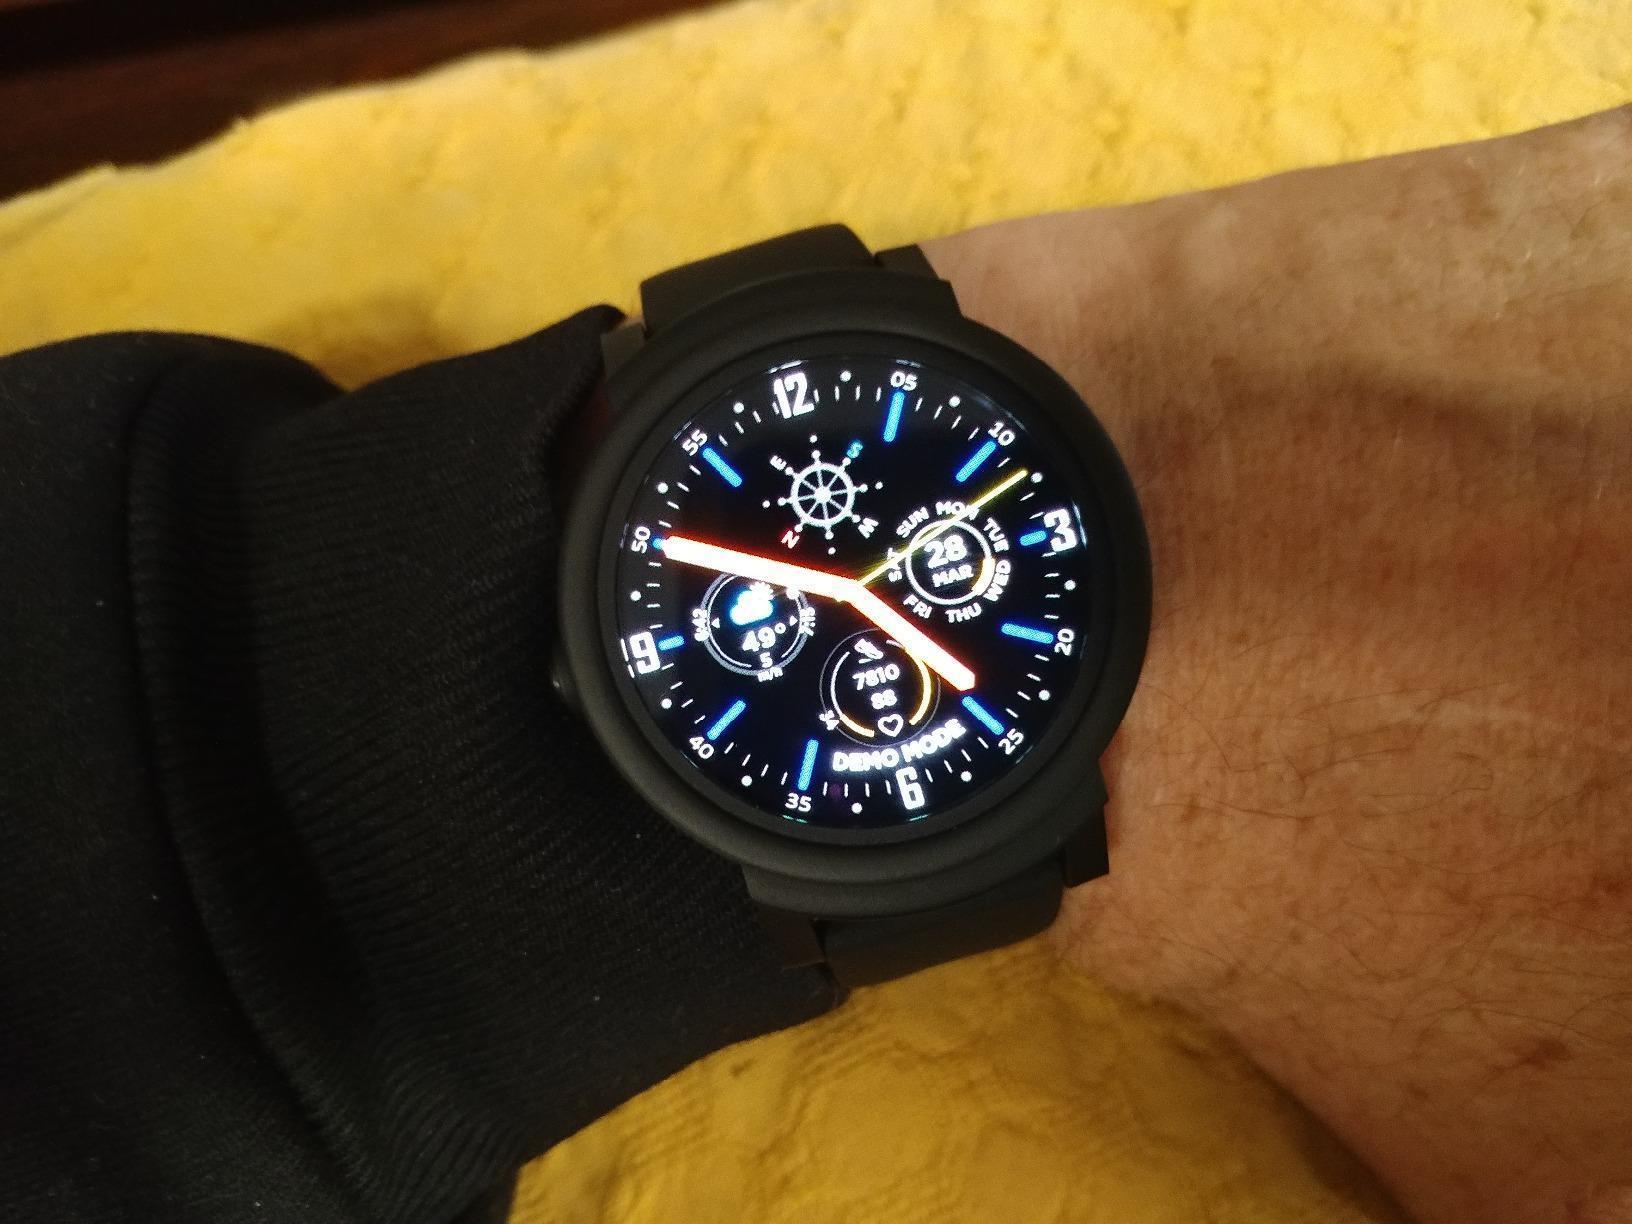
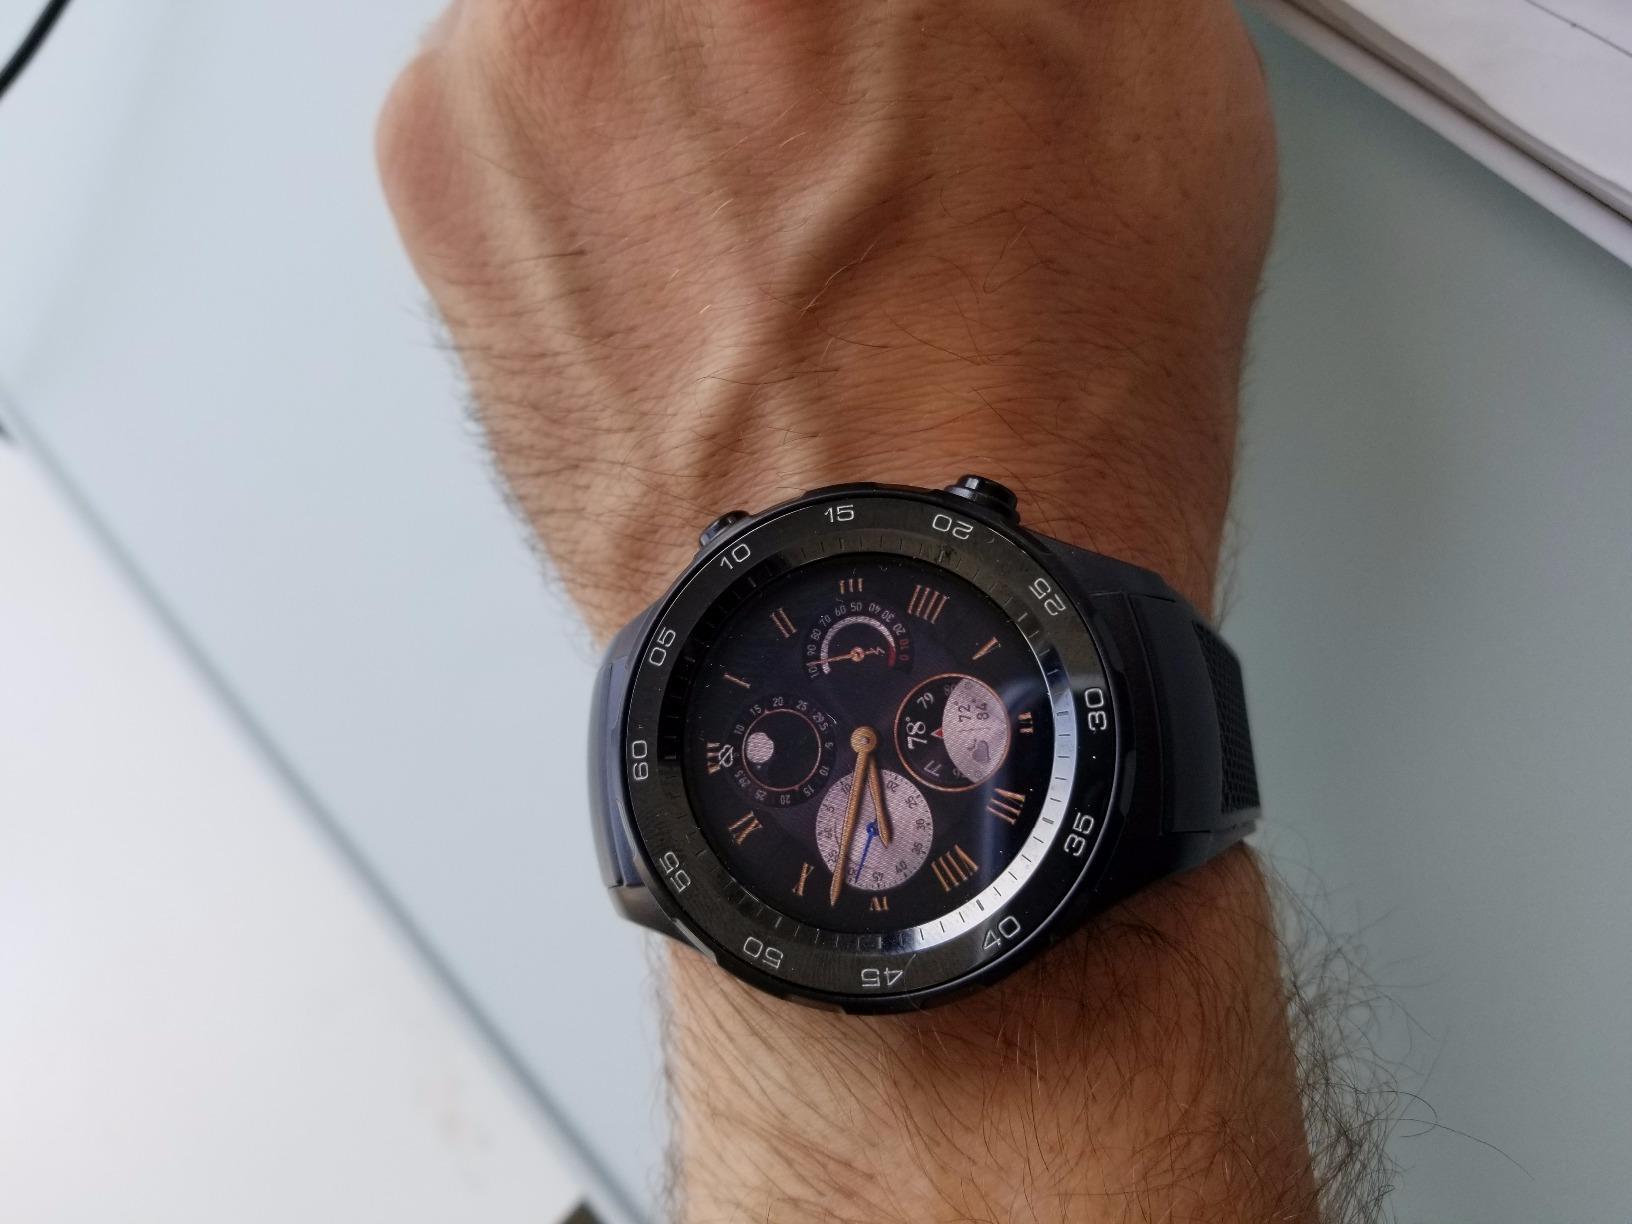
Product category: smartwatch
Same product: no